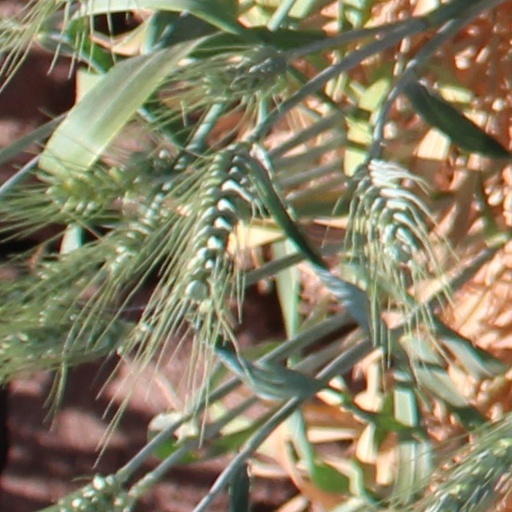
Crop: wheat